McIver Women's Baths

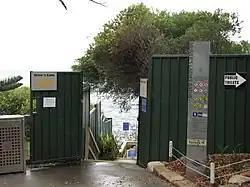
The Entrance to McIver Women's Baths

McIver Women's Baths is a heritage-listed women's baths at Grant Reserve, Coogee, City of Randwick, New South Wales, Australia. It was built from 1876 to 1886. It is also known as Coogee Women's Pool and Ladies Baths. The property is owned by Randwick City Council. It was added to the New South Wales State Heritage Register on 18 November 2011.